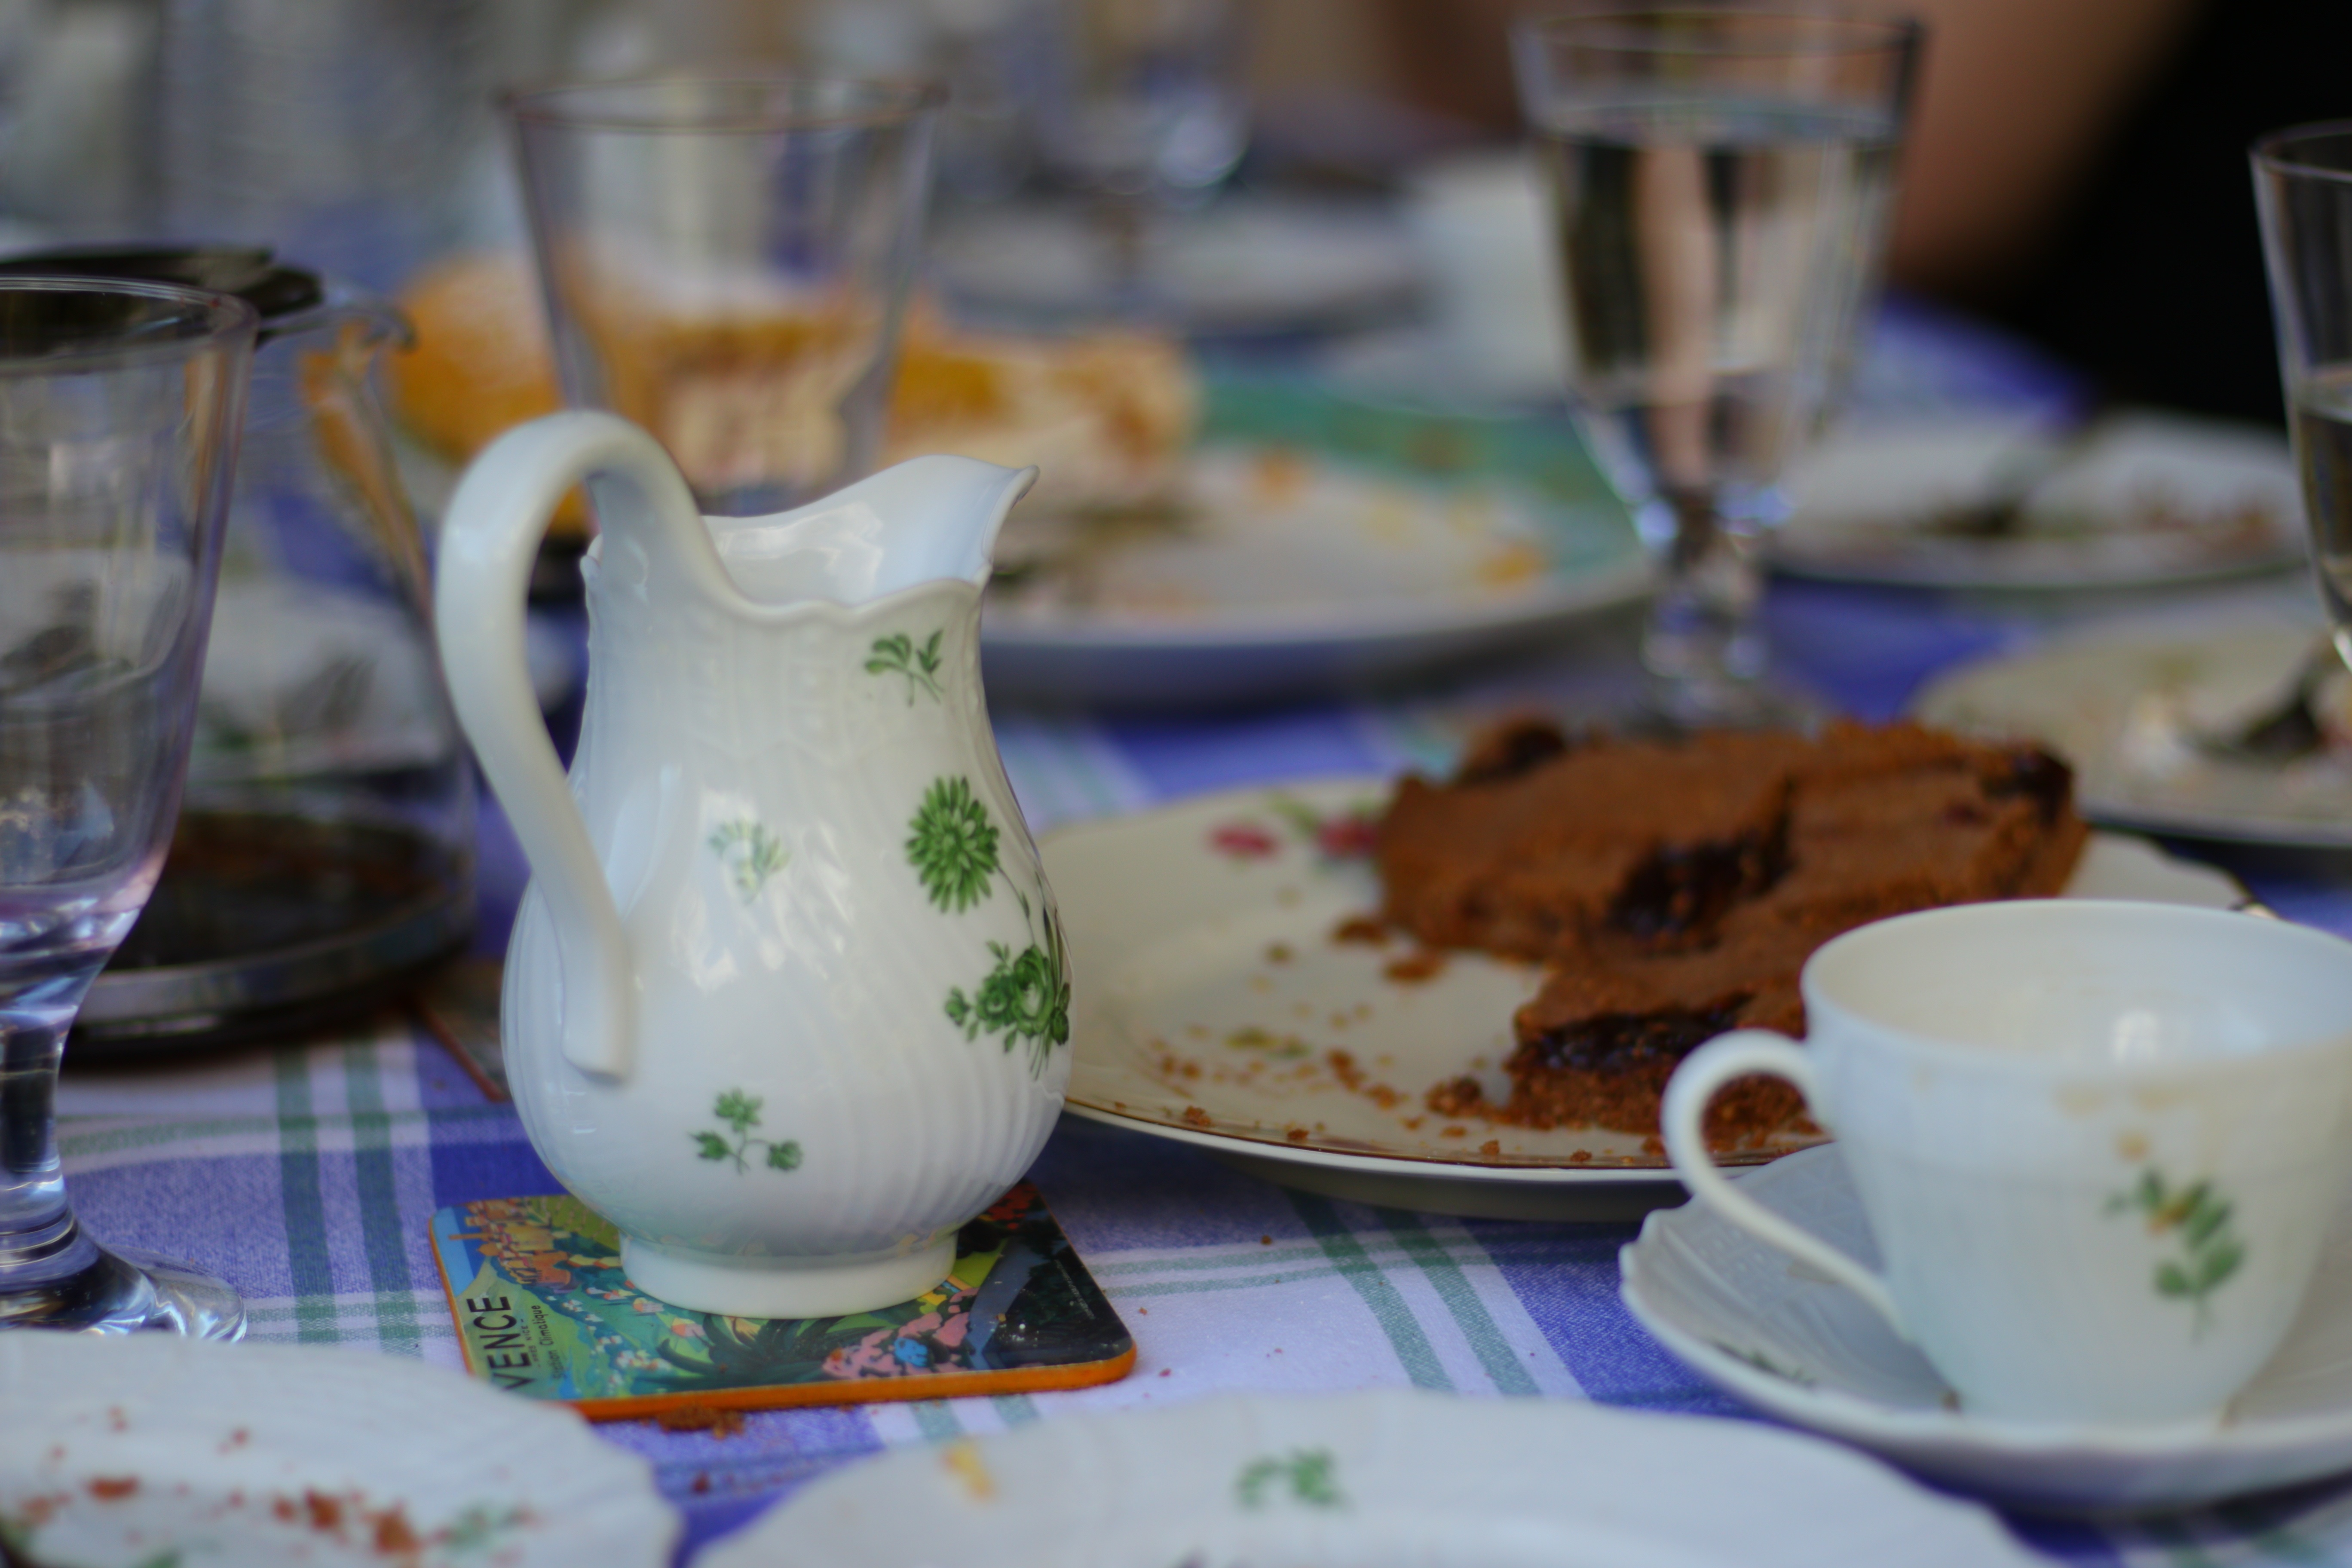
tea, restaurant, meal, food, drink, breakfast, dessert, lunch, brunch